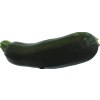
Label: dark_zucchini